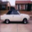
Label: automobile